1936 United States presidential election

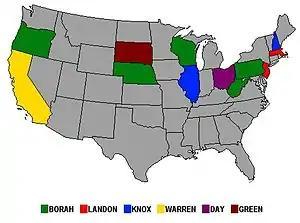
Republican primaries by state results

Following the landslide defeat of former president Herbert Hoover at the previous presidential election in 1932, combined with devastating congressional losses that year, the Republican Party was largely seen as rudderless. In truth, Hoover maintained control of the party machinery and was hopeful of making a comeback, but any such hopes were dashed as soon as the 1934 mid-term elections, which saw further losses by the Republicans and made clear the popularity of the New Deal among the public. The expected third-party candidacy of prominent Senator Huey Long briefly reignited Hoover's hopes, but they were just as quickly ended by Long's assassination in September 1935. While Hoover thereafter refused to actively disclaim any potential draft efforts, he privately accepted that he was unlikely to be nominated, and even less likely to defeat Roosevelt in any rematch. Draft efforts did focus on former vice-president Charles G. Dawes and Senate Minority Leader Charles L. McNary, two of the few prominent Republicans not to have been associated with Hoover's administration, but both men quickly disclaimed any interest in running.